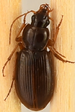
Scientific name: Synuchus impunctatus
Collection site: Bartlett Experimental Forest NEON (BART), plot BART_068